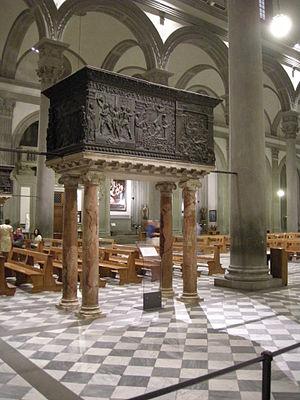
La chaire de la Passion est une œuvre sculpturale en bronze de 137 × 280 cm, colonnes exclues, réalisée après 1460 par l'artiste florentin Donatello. Elle est située dans la Basilique San Lorenzo à Florence.